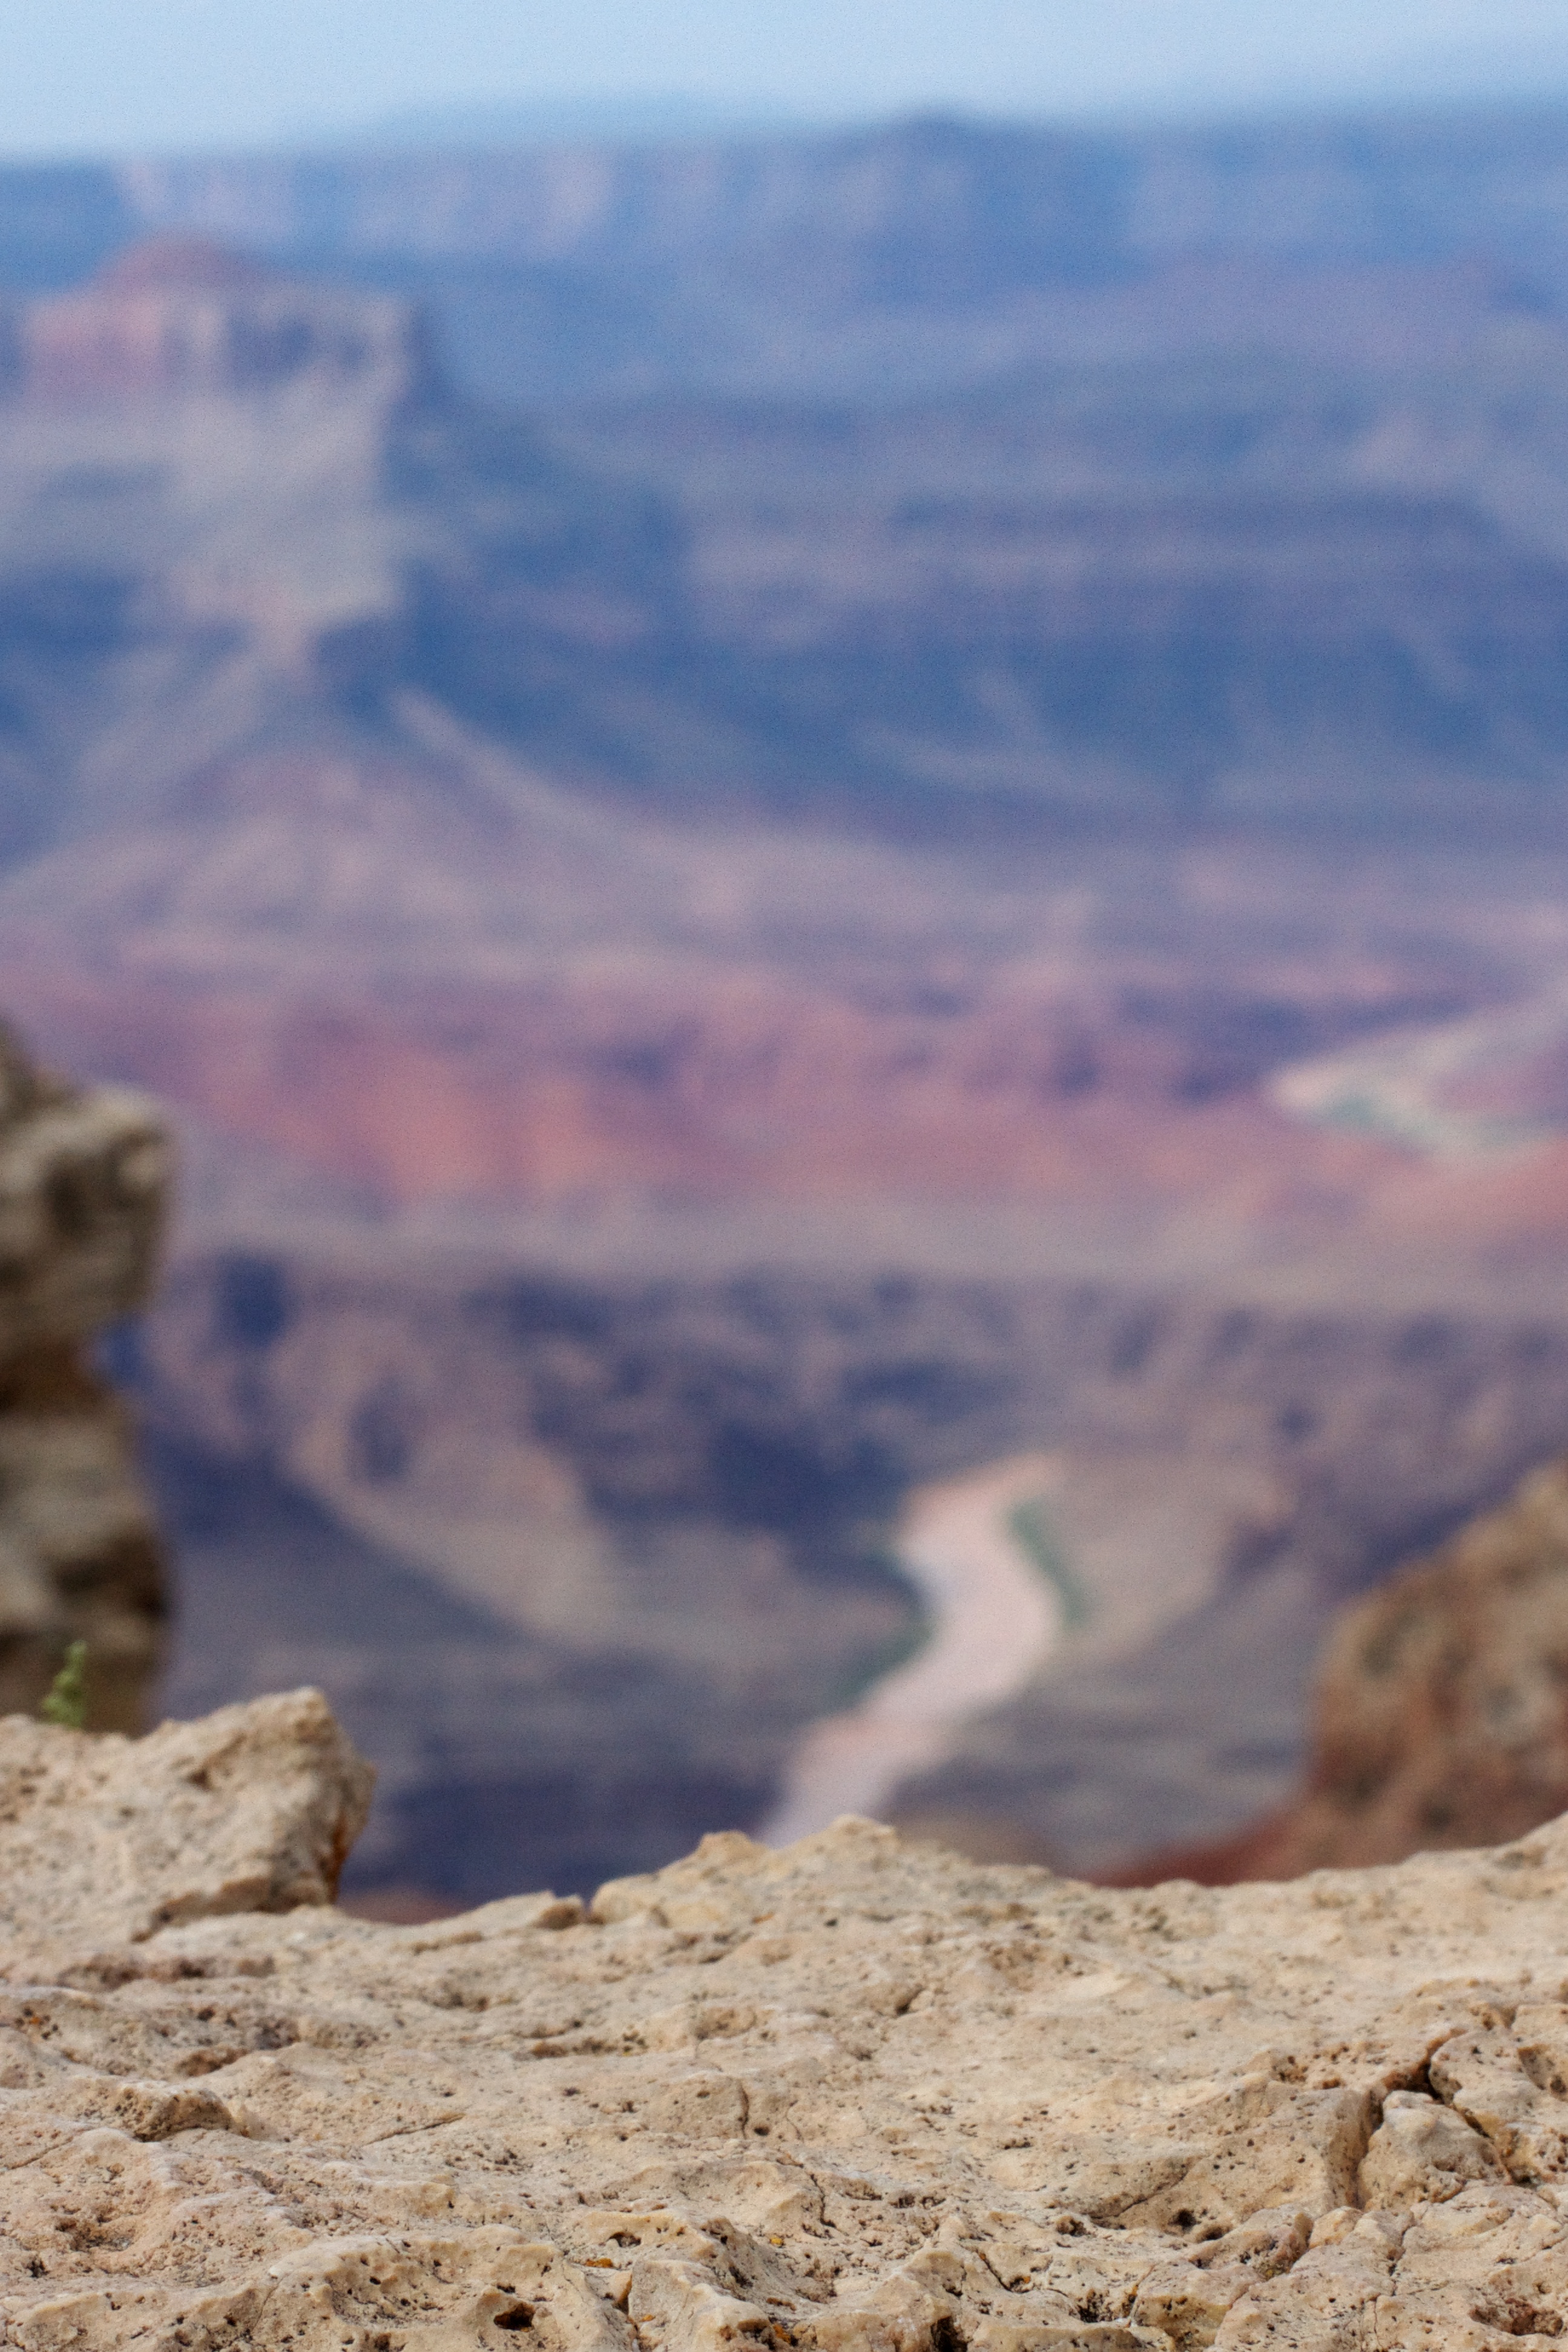
landscape, sea, nature, rock, wilderness, mountain, cloud, sky, hill, desert, valley, mountain range, canyon, summit, geology, badlands, plateau, wadi, landform, natural environment, geographical feature, mountainous landforms